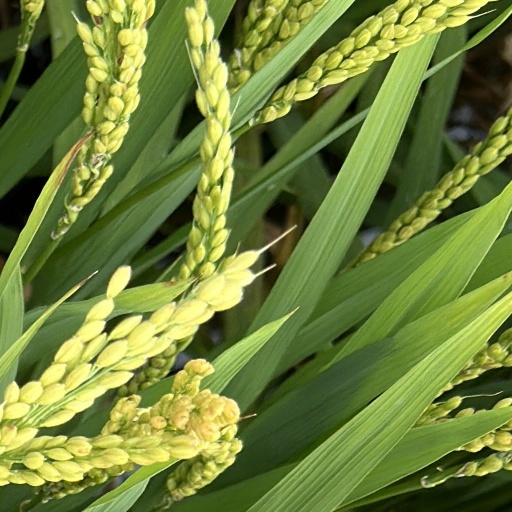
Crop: rice